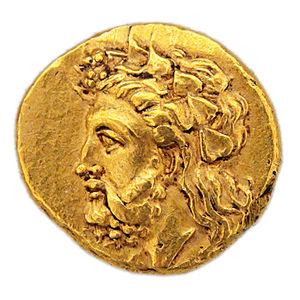
Statère d'or frappé par Lampsaque, vers 360-340 av. J.-C., droit
La viticulture au Portugal a été introduite au cours de l'Antiquité par les marchands phéniciens, carthaginois, grecs et romains. Ses différents terroirs, dans leurs traditions vitivinicoles et leur encépagement, reflètent ces influences. Sans oublier l'importance qu'a eue sur l'élaboration des vins du Portugal, dès le Moyen Âge, le négoce avec l'Angleterre en particulier pour le porto puis le madère.